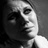
Emotion: sad